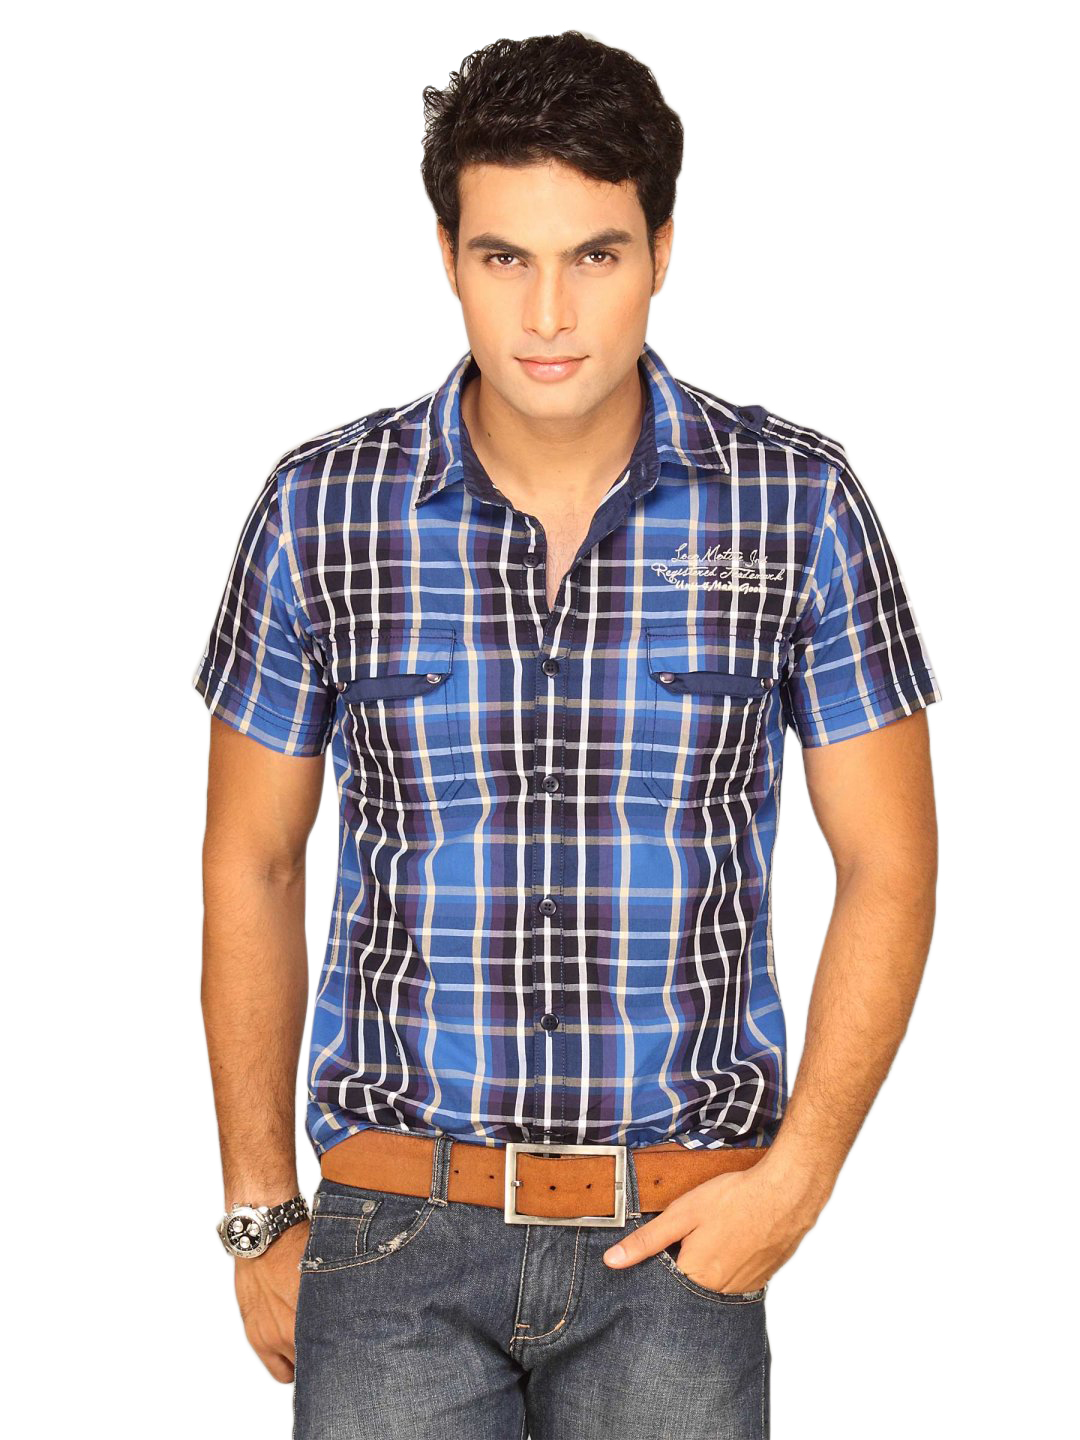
Locomotive Men Blue Checked Shirt
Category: Apparel / Topwear / Shirts
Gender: Men
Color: Blue
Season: Summer 2011
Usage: Casual